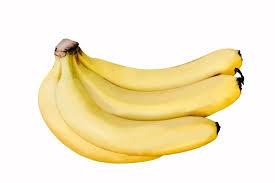
Ni ndizi ambazo zimeivaa ndizi hii inaweza kuwa iko sokoni inauzwa ili wauzaji wanunue tena hii ndizi unaweza peleka nyumbani uikule.Hii ndizi tena inaweza kuwa ni chakula kwa mtoto ama ndizi unaweza chakula.